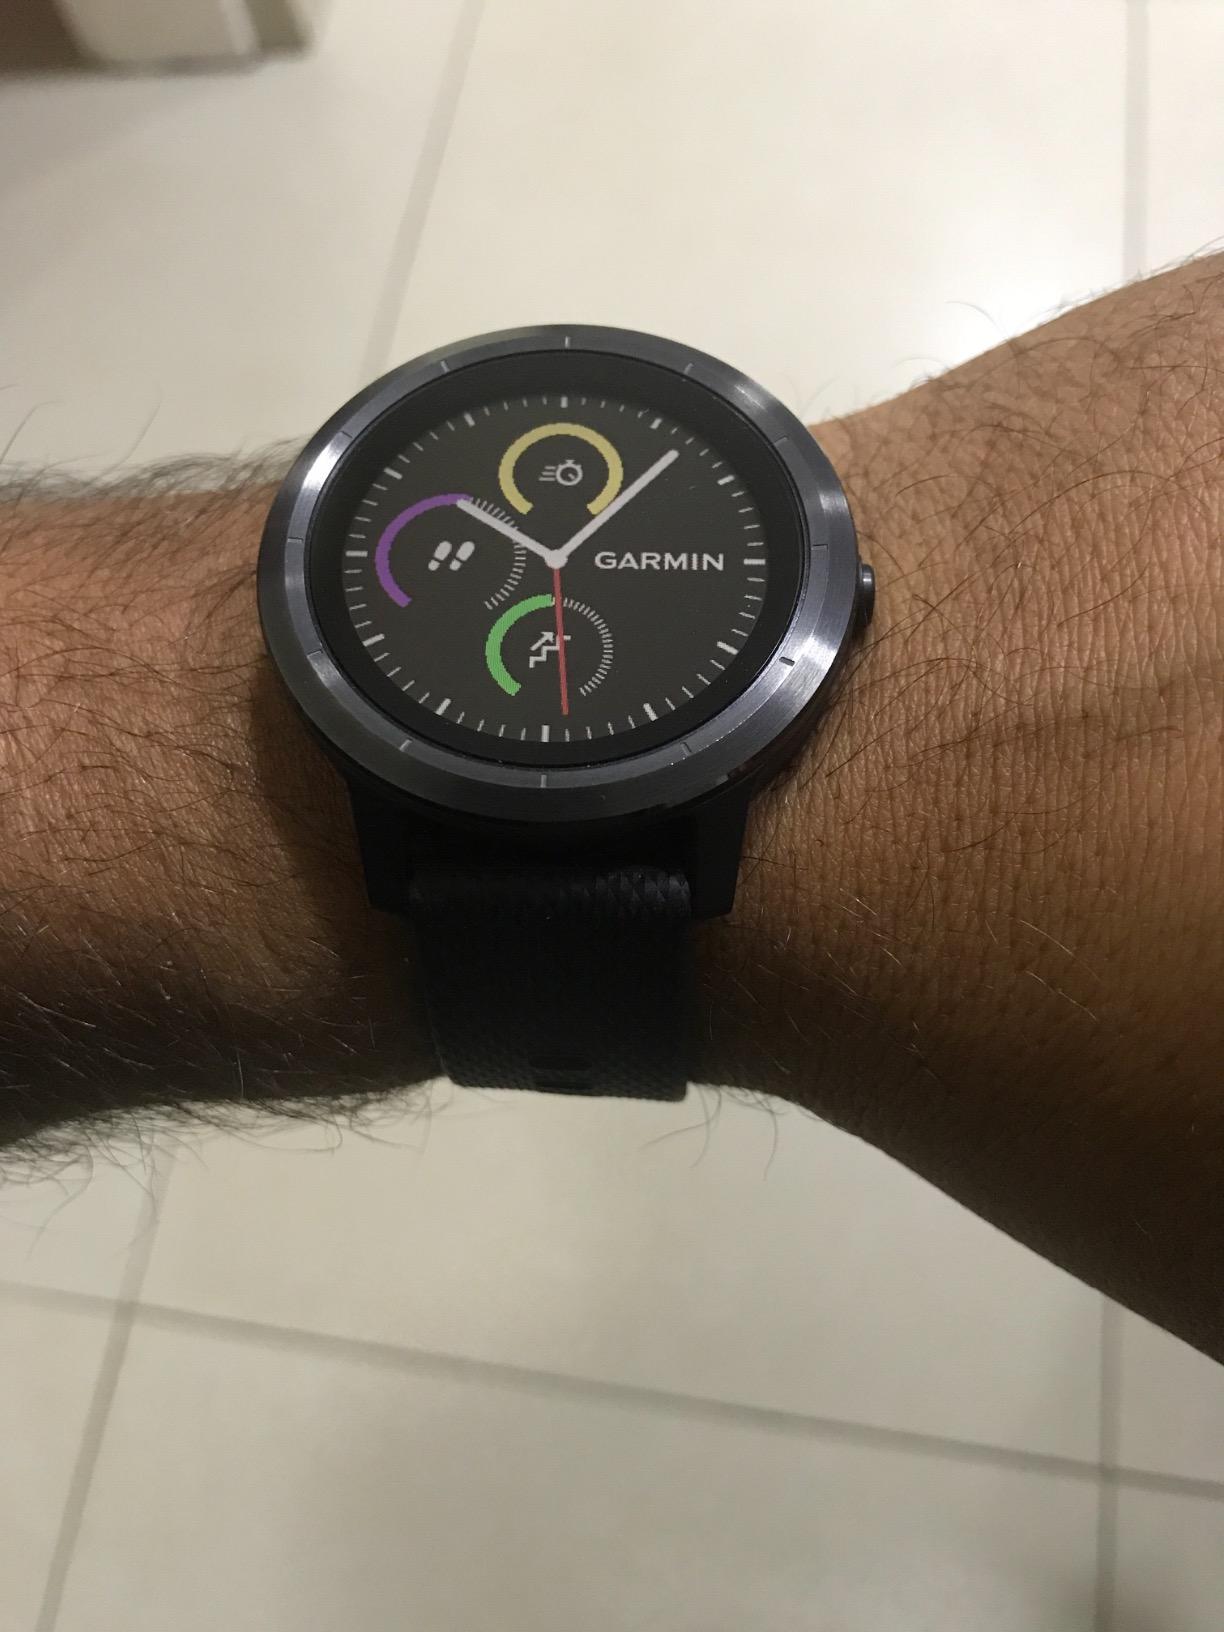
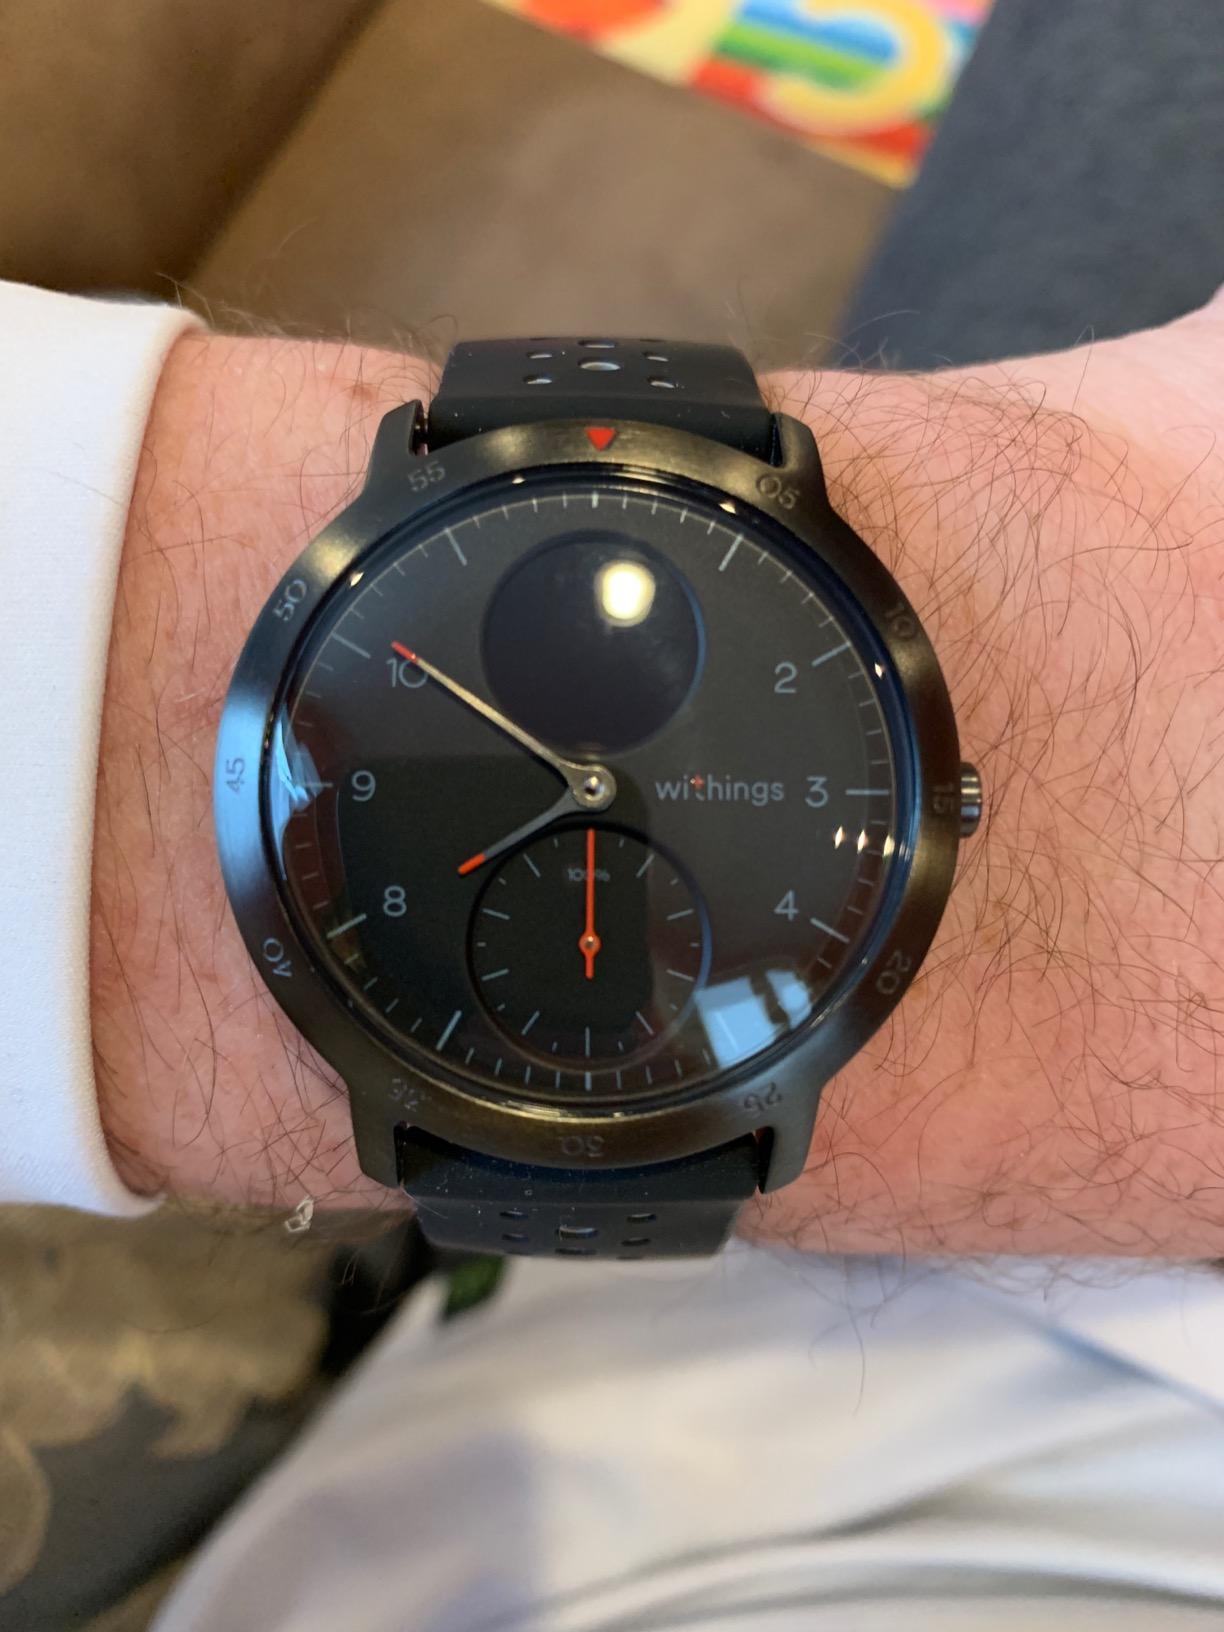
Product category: smartwatch
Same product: no